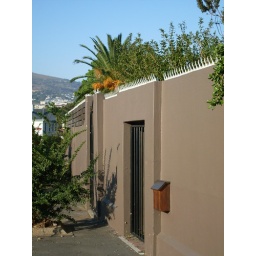
An example of the high security walls all the houses have around them.